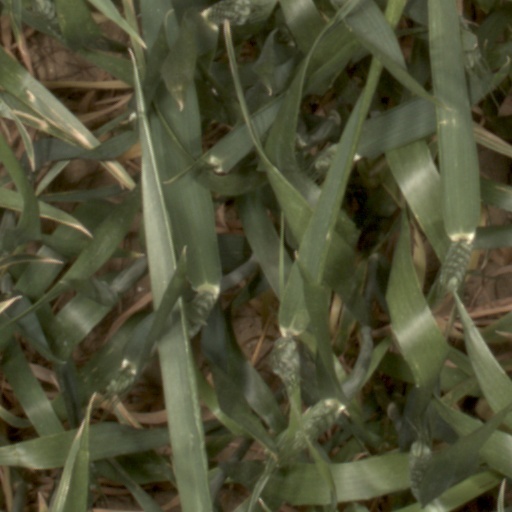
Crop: wheat